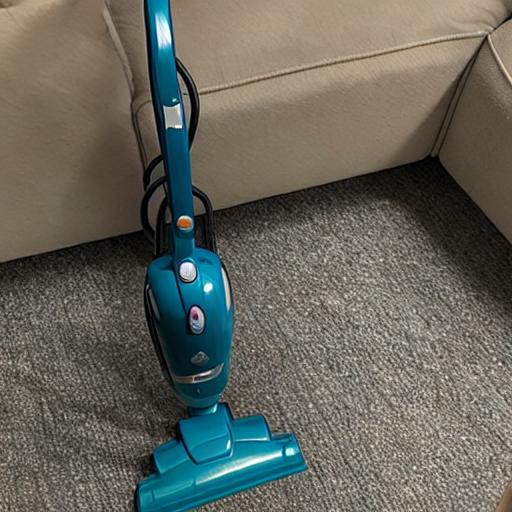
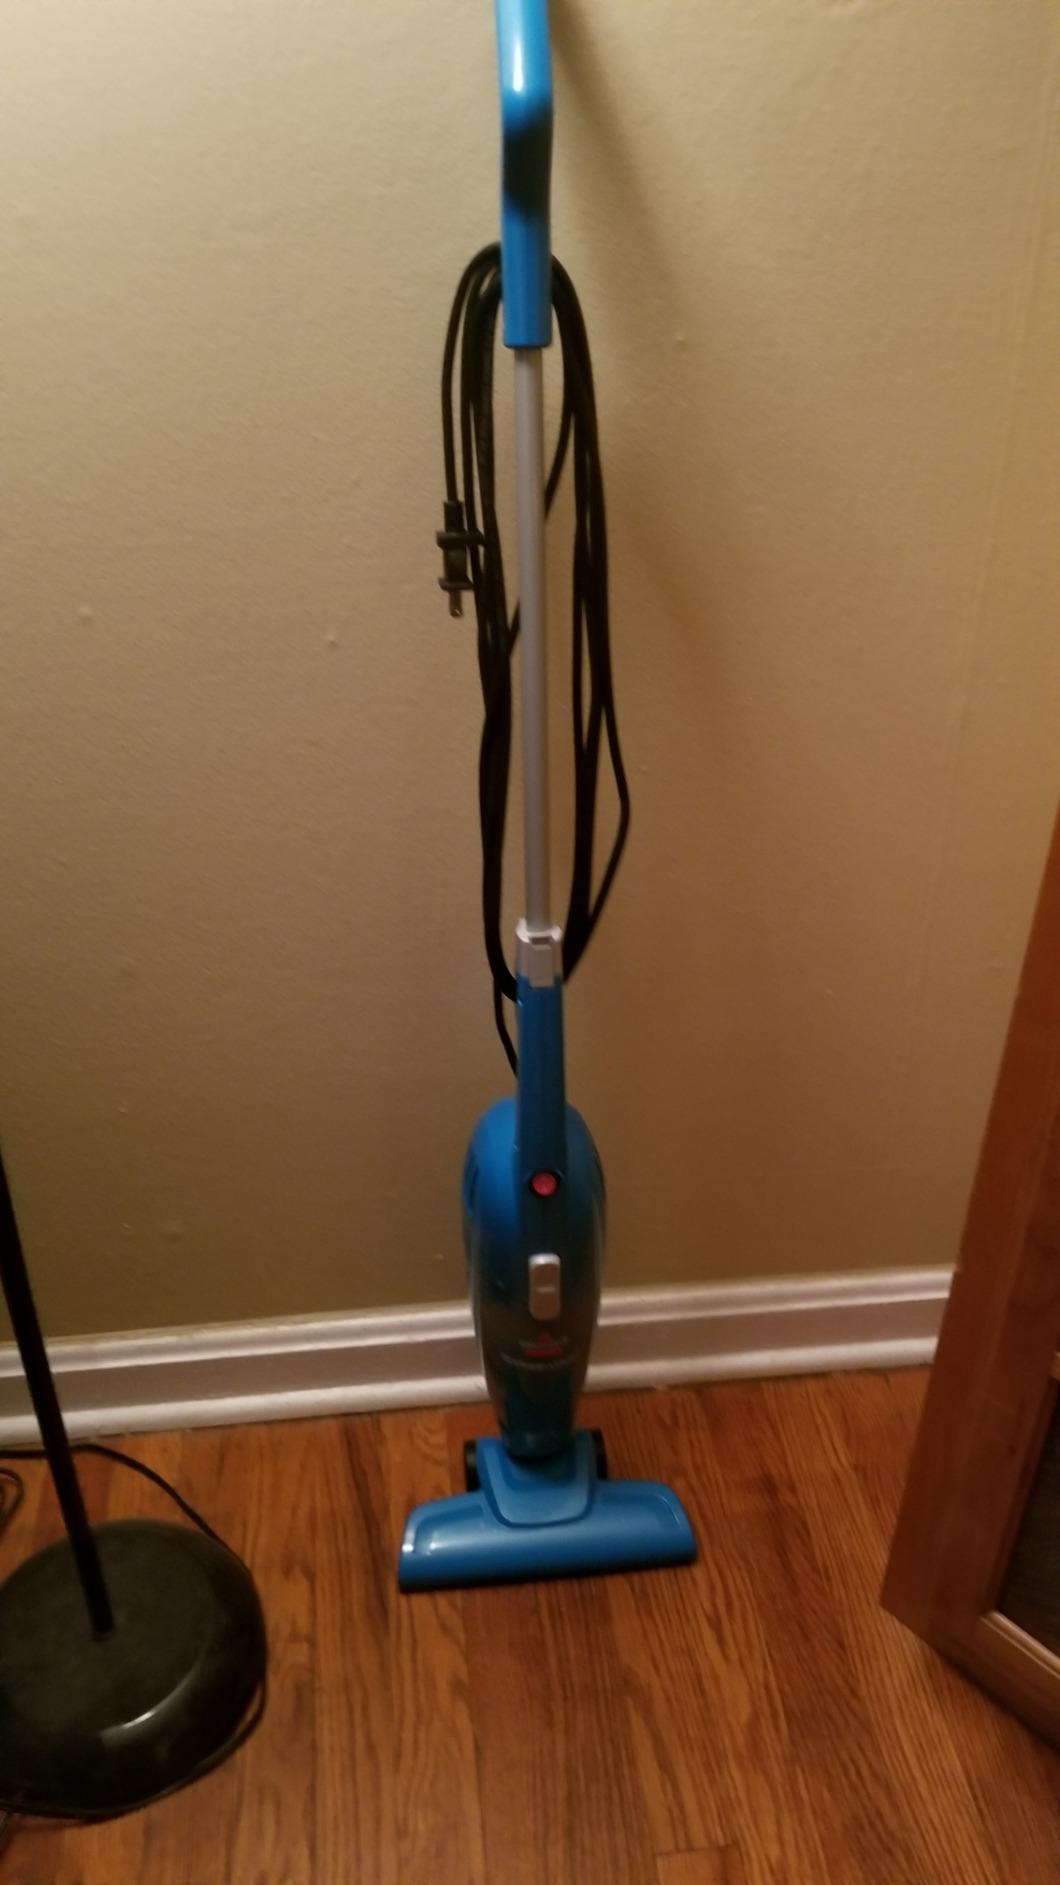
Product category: items_vacuum
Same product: no